Jōmon people

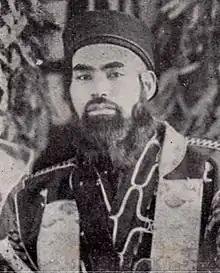
The Ainu are among the modern groups displaying the highest amounts of Jōmon-derived ancestry.

Antlers and bones were also used for tools such as spatulas, fish hooks, harpoon heads, drills, and needles. Exclusive to antlers were hammers, where the base of the antler was used as the impact surface. Wood was used for making shafts of spears, arrows, harpoons, bows, and digging sticks while strips of bark were used to weave baskets.